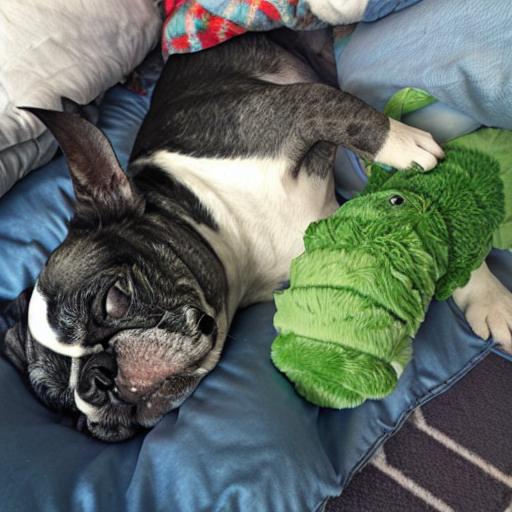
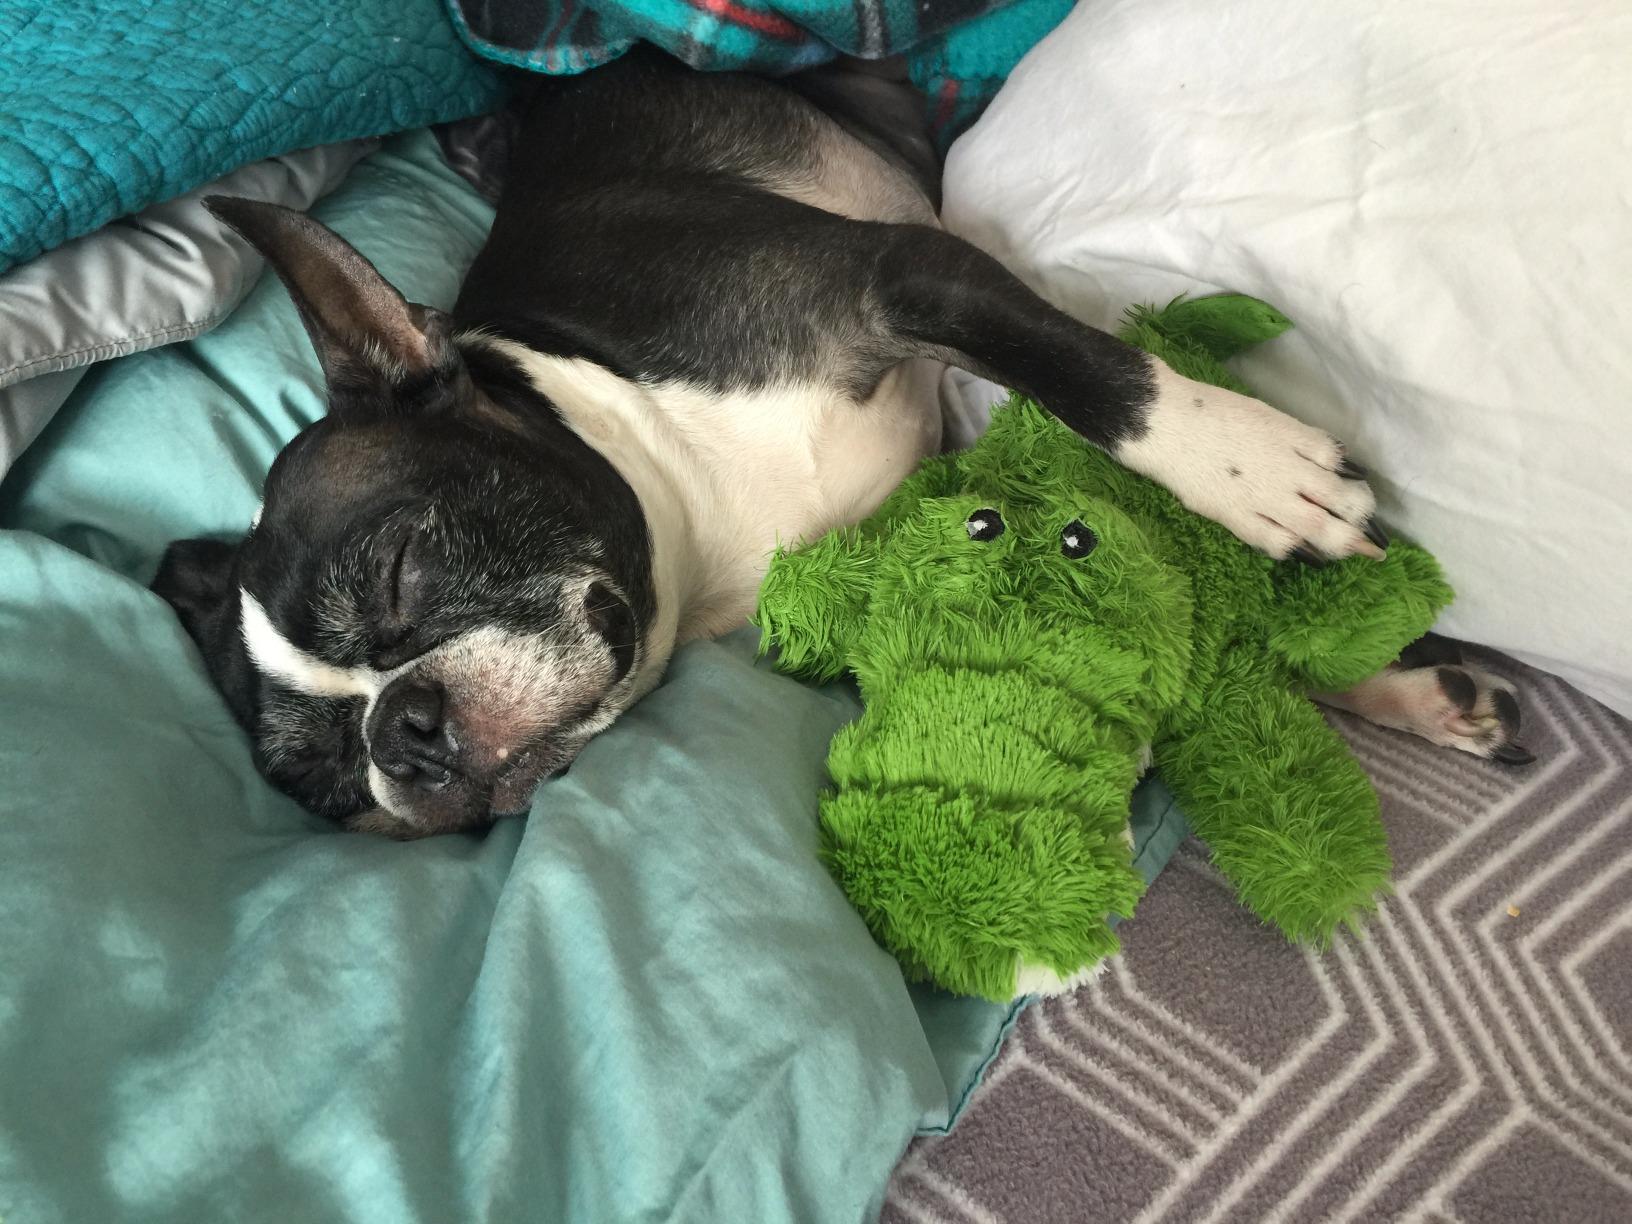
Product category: items_toy
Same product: no